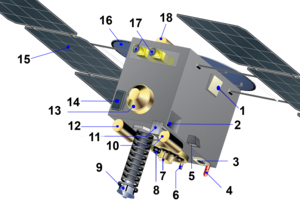
Schéma de la sonde spatialefr:Hayabusa 2. Position des instruments et équipements
Hayabusa 2 est une mission spatiale de la JAXA, l'agence spatiale japonaise. Lancée le 3 décembre 2014, cette sonde spatiale d'un peu plus de 600 kilogrammes propulsée par quatre moteurs ioniques, a rejoint l'astéroïde Ryugu avant de l'étudier entre juin 2018 et novembre 2019. Au cours de son séjour la sonde spatiale a déposé plusieurs petits engins sur le sol qui ont recueilli des données in situ grâce à plusieurs instruments embarqués. Hayabusa 2 a prélevé à deux reprises des échantillons du sol qui doivent être ramenés sur Terre dans une capsule qui doit se poser en Australie en décembre 2020.